Henry Posner III

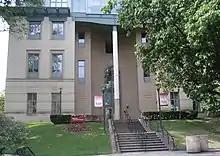
Posner Hall at Carnegie Mellon University, named after Posner's grandfather

Since 2017, Posner has been an adjunct instructor at Dietrich College of Humanities and Social Sciences Department of History at Carnegie Mellon University (CMU), teaching the course "The American Railroad-Decline and Renaissance in the Era of Deregulation". In the course Posner shares eccentric stories of his time working in the railroad industry. In 2021 Posner hired two students from the course to facilitate work on a battery-operated Vivarail D-Train imported from the United Kingdom for the "Pop-up Metro" project.